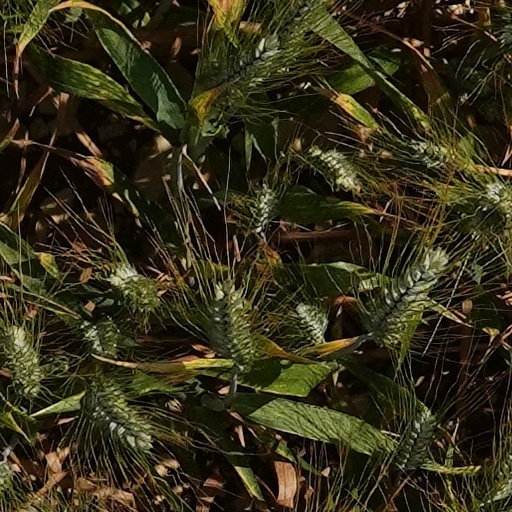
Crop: wheat